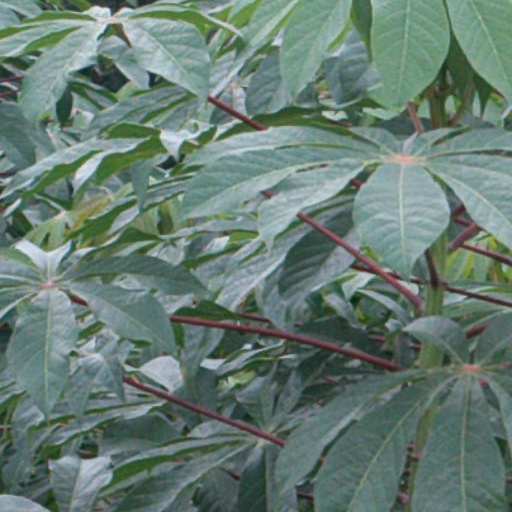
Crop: cassava